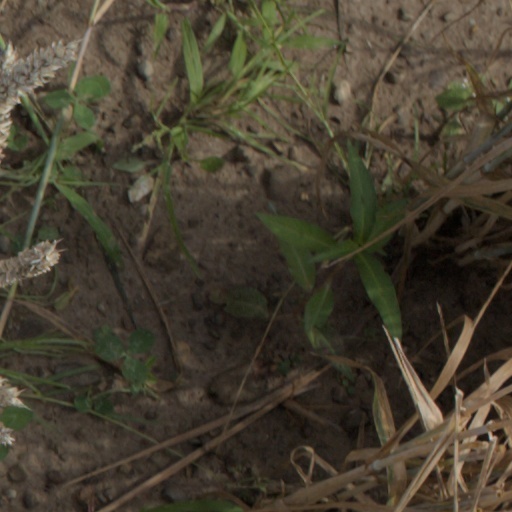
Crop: wheat